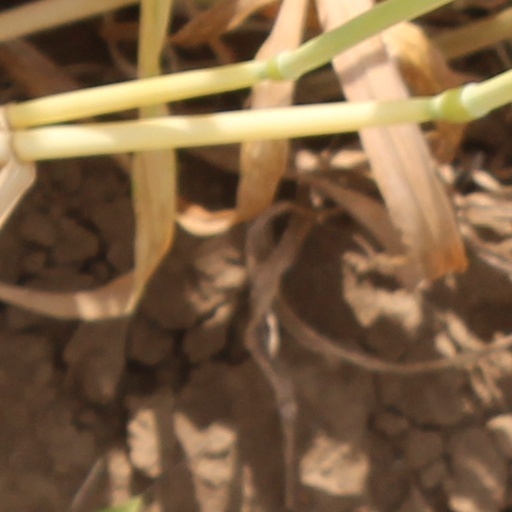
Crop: wheat